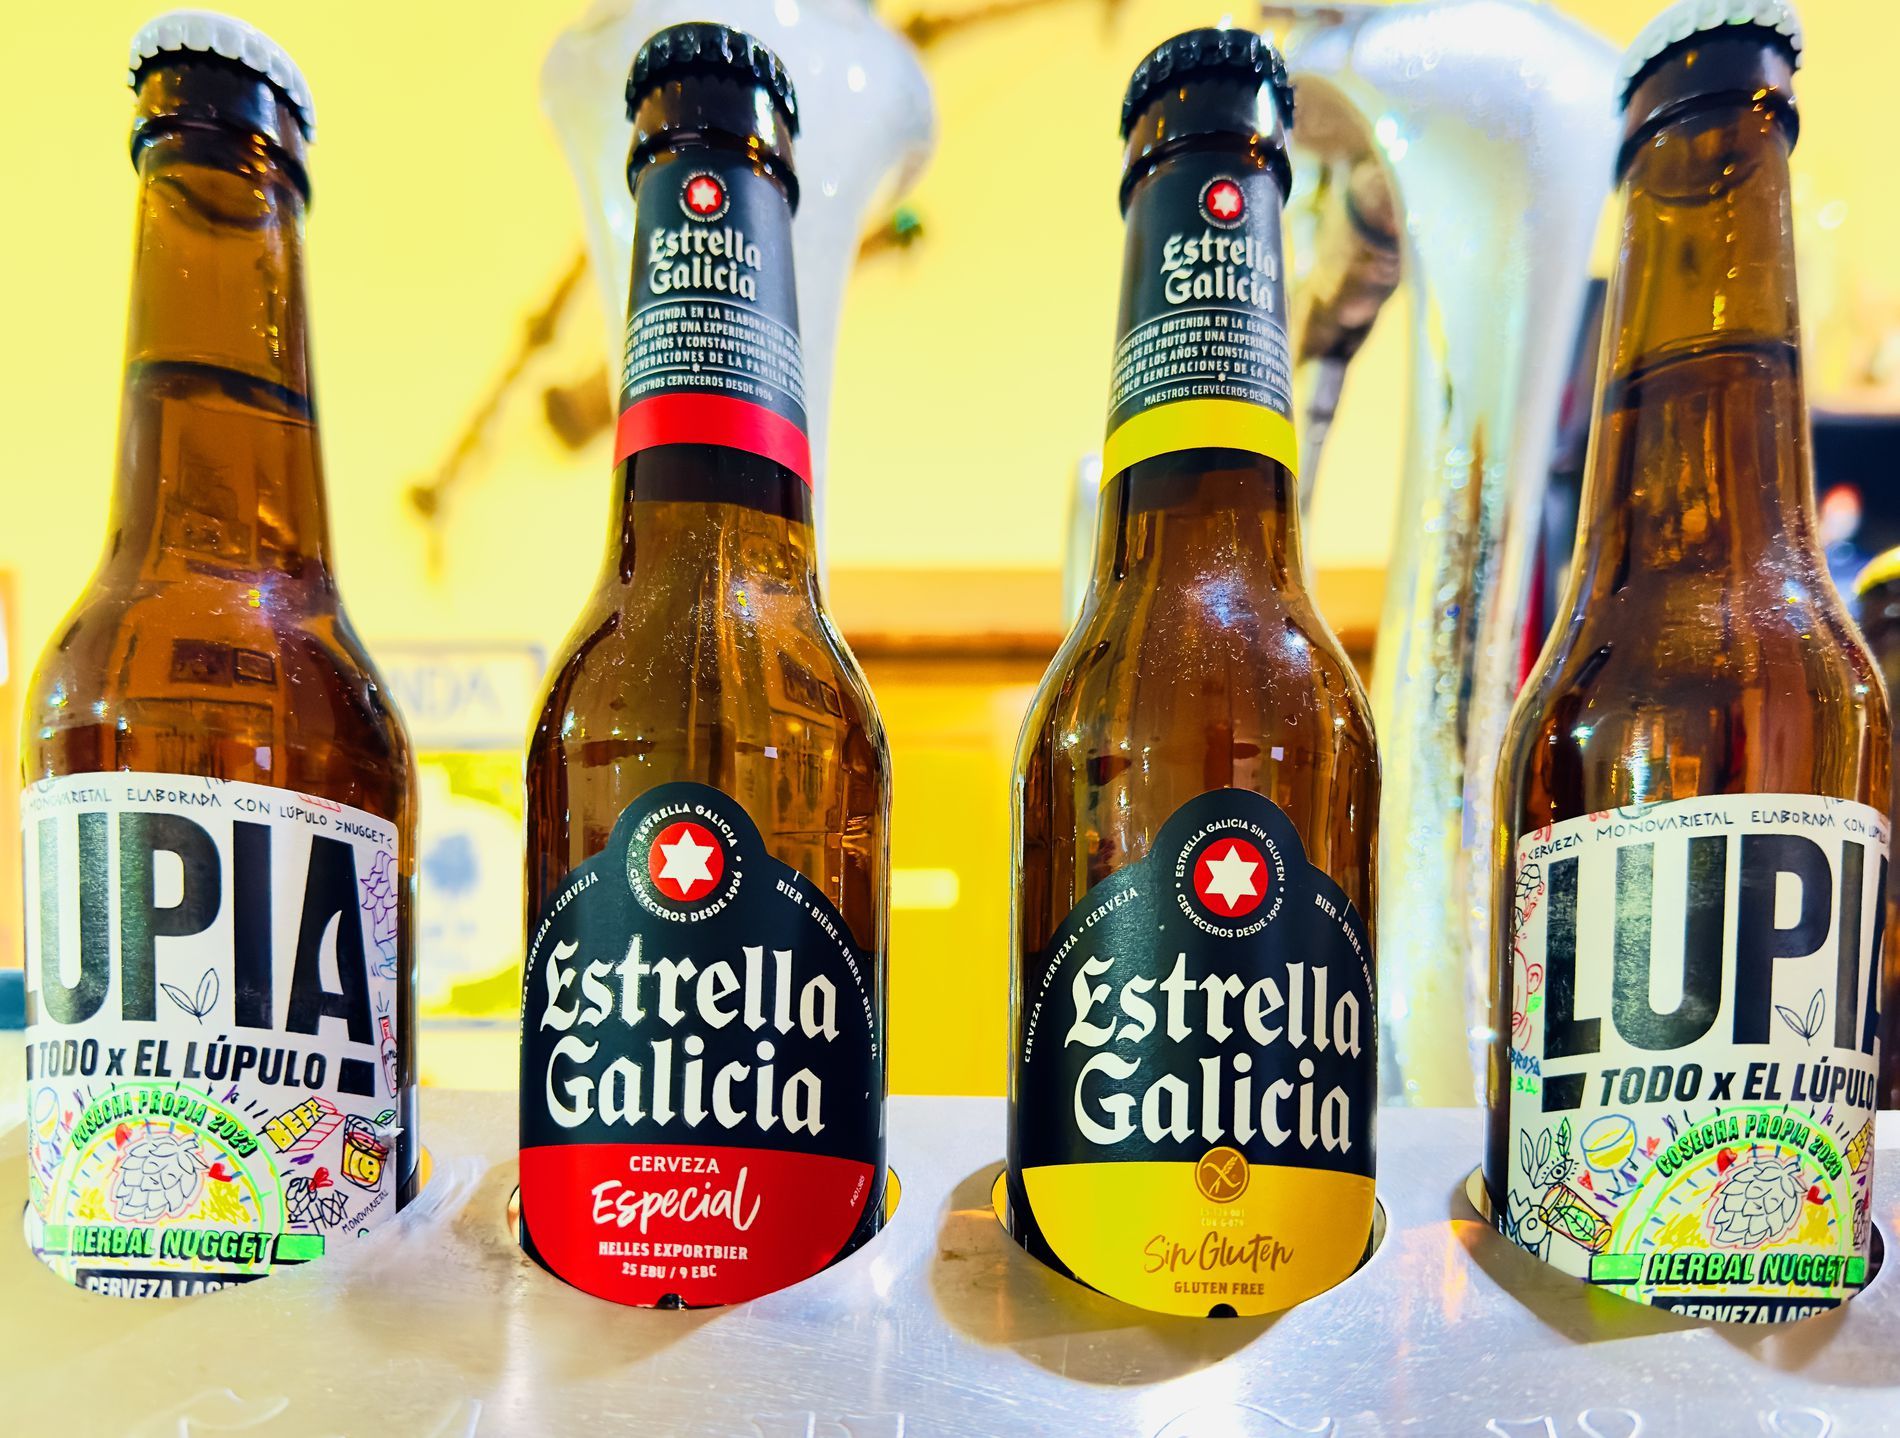
Four Beer bottles
The image shows four beer glass bottles. Two are Lupia, one is Estrella Galicia Especial, and the other is Estrella Galicia gluten-free; they are in a holder with a blurry background.
A landscape photo captured by a close up shot focused on four beer glass bottles in a holder with a blurry background with a multicolor color palette for the scene. The lighting is warm, giving a cozy and inviting atmosphere.
Labels: Alcohol, Beer, Beverage, Beer Bottle, Bottle, Liquor, Can, Tin, Lager, Architecture, Building, Factory, Estrella Galicia, Lupia Beers, Holder, Background
Camera: Apple iPhone 14 Pro
Lens: iPhone 14 Pro back triple camera 6.86mm f/1.78
Aperture: F1.8
Exposure: 1/20 sec
ISO: 1000
Focal length: 6.9 mm